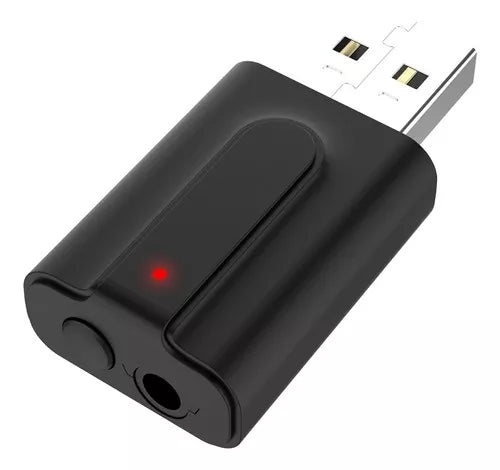
2 in 1 usb-voeding adapter draadloze bluetooth-zender ontvanger stereo audio muziekadapter met 3.5 mm audio kabel voor thuis tv mp3 pc autoluidspreker
Type: USB Bluetooth-zenderontvanger Materiaal: ABS Bluetooth: 5.0 Interface: 3,5 mm + USB Effectieve werkradius: 10-15 m Werkfrequentie: 2,4 MHz Technologie: BT5.0, A2DP, AVRCP (alleen ontvangstmodus) Naam van de koppeling (ontvangstmethode): T-10 Zendermodus: rood LED-lampje aan Ontvangermodus: Blauw LED-lampje aan Kenmerken: Draagbaar, Plug en Play, 2 in 1, Audio-adapter Grootte: 4,3 cm x 2,1 cm x 1,1 cm (ong.) Opmerkingen: Vanwege het verschil in licht en scherminstellingen kan de kleur van het item enigszins verschillen van de foto's. Houd rekening met een klein verschil in afmetingen als gevolg van verschillende handmatige metingen. Pakket bestaat uit: 1 x USB Bluetooth-zenderontvanger
Brand: 123Materialen.com
Category: Electronics > Audio > Audio Components > Audio Transmitters > Bluetooth Transmitters